News presenter

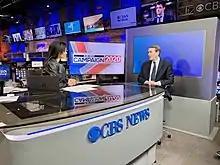
Presenter Reena Ninan interviewing politician Michael Bennet on CBS News

A news presenter – also known as a newsreader, newscaster (short for "news broadcaster"), anchorman or anchorwoman, news anchor or simply an anchor – is a person who presents news during a news program on TV, radio or the Internet. They may also be a working journalist, assisting in the collection of news material and may, in addition, provide commentary during the program. News presenters most often work from a television studio or radio studio, but may also present the news from remote locations in the field related to a particular major news event.